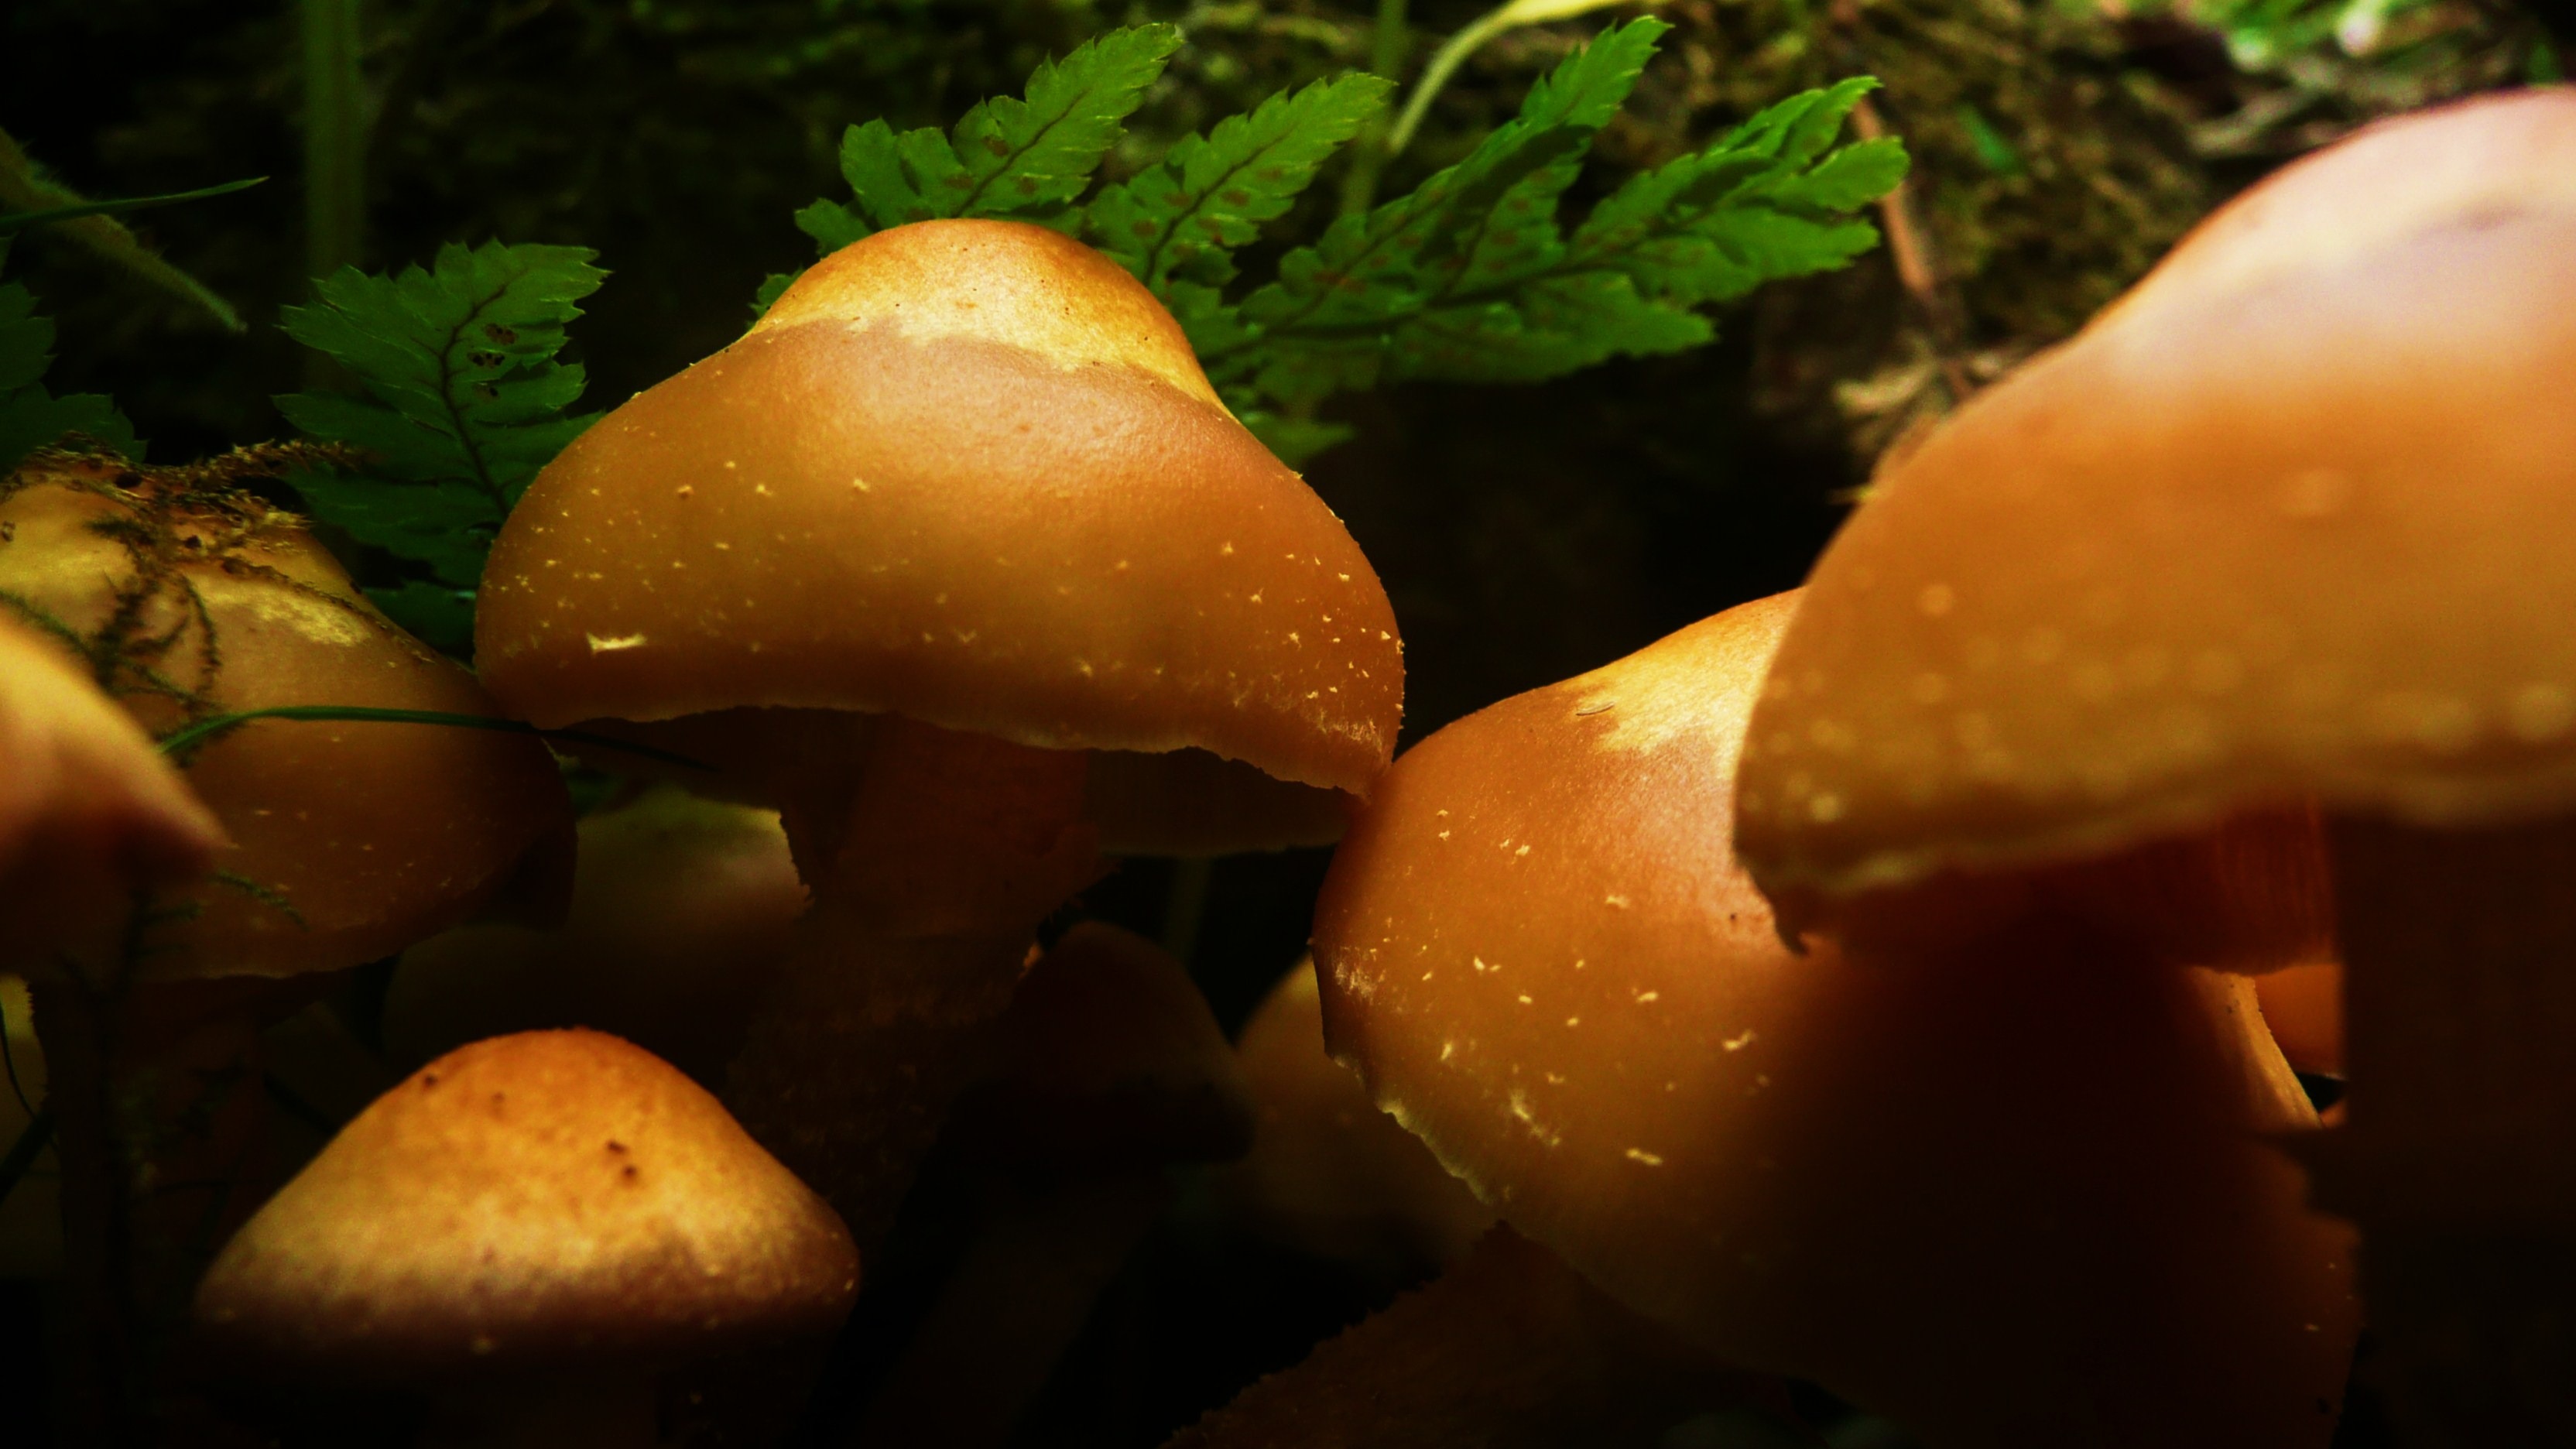
nature, growth, sunlight, leaf, flower, wild, green, produce, natural, autumn, brown, mushroom, yellow, flora, close up, leaves, leafy, fungus, background, mushrooms, toadstools, cap, stalks, growing, rounded, shaped, macro photography, edible mushroom